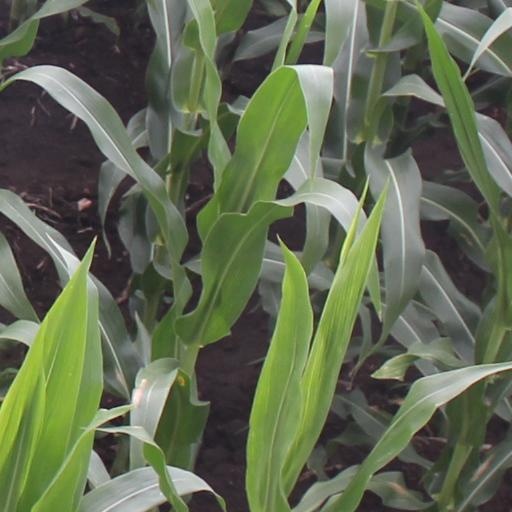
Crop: maize; corn